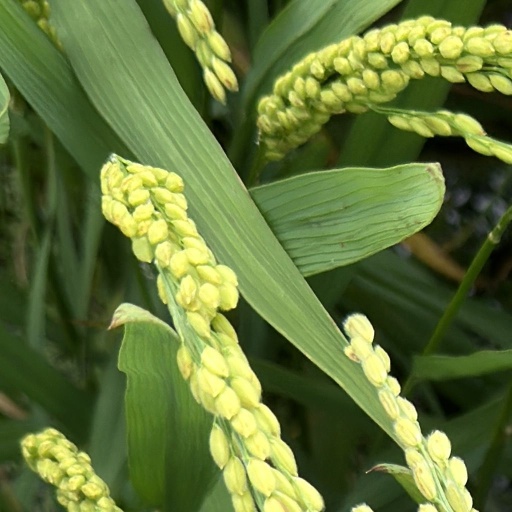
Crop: rice